Vehicle registration plates of Cyprus

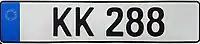
Northern Cyprus plate

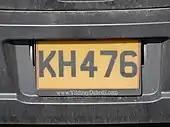
Northern Cyprus rear plate

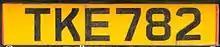
Taxi number plate (T)

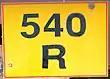
Trailer number plate (R)

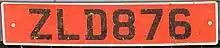
Rental car number plate

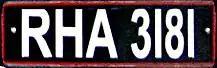
Police number plate

Northern Cyprus civilian number plates still use the old format (1973–1990) of Cyprus number plates ("AB 123").
Until 2018 front plates were white, rear plates yellow, both bordered in red. Two sizes are available: 300×150 mm or 520×110 mm.